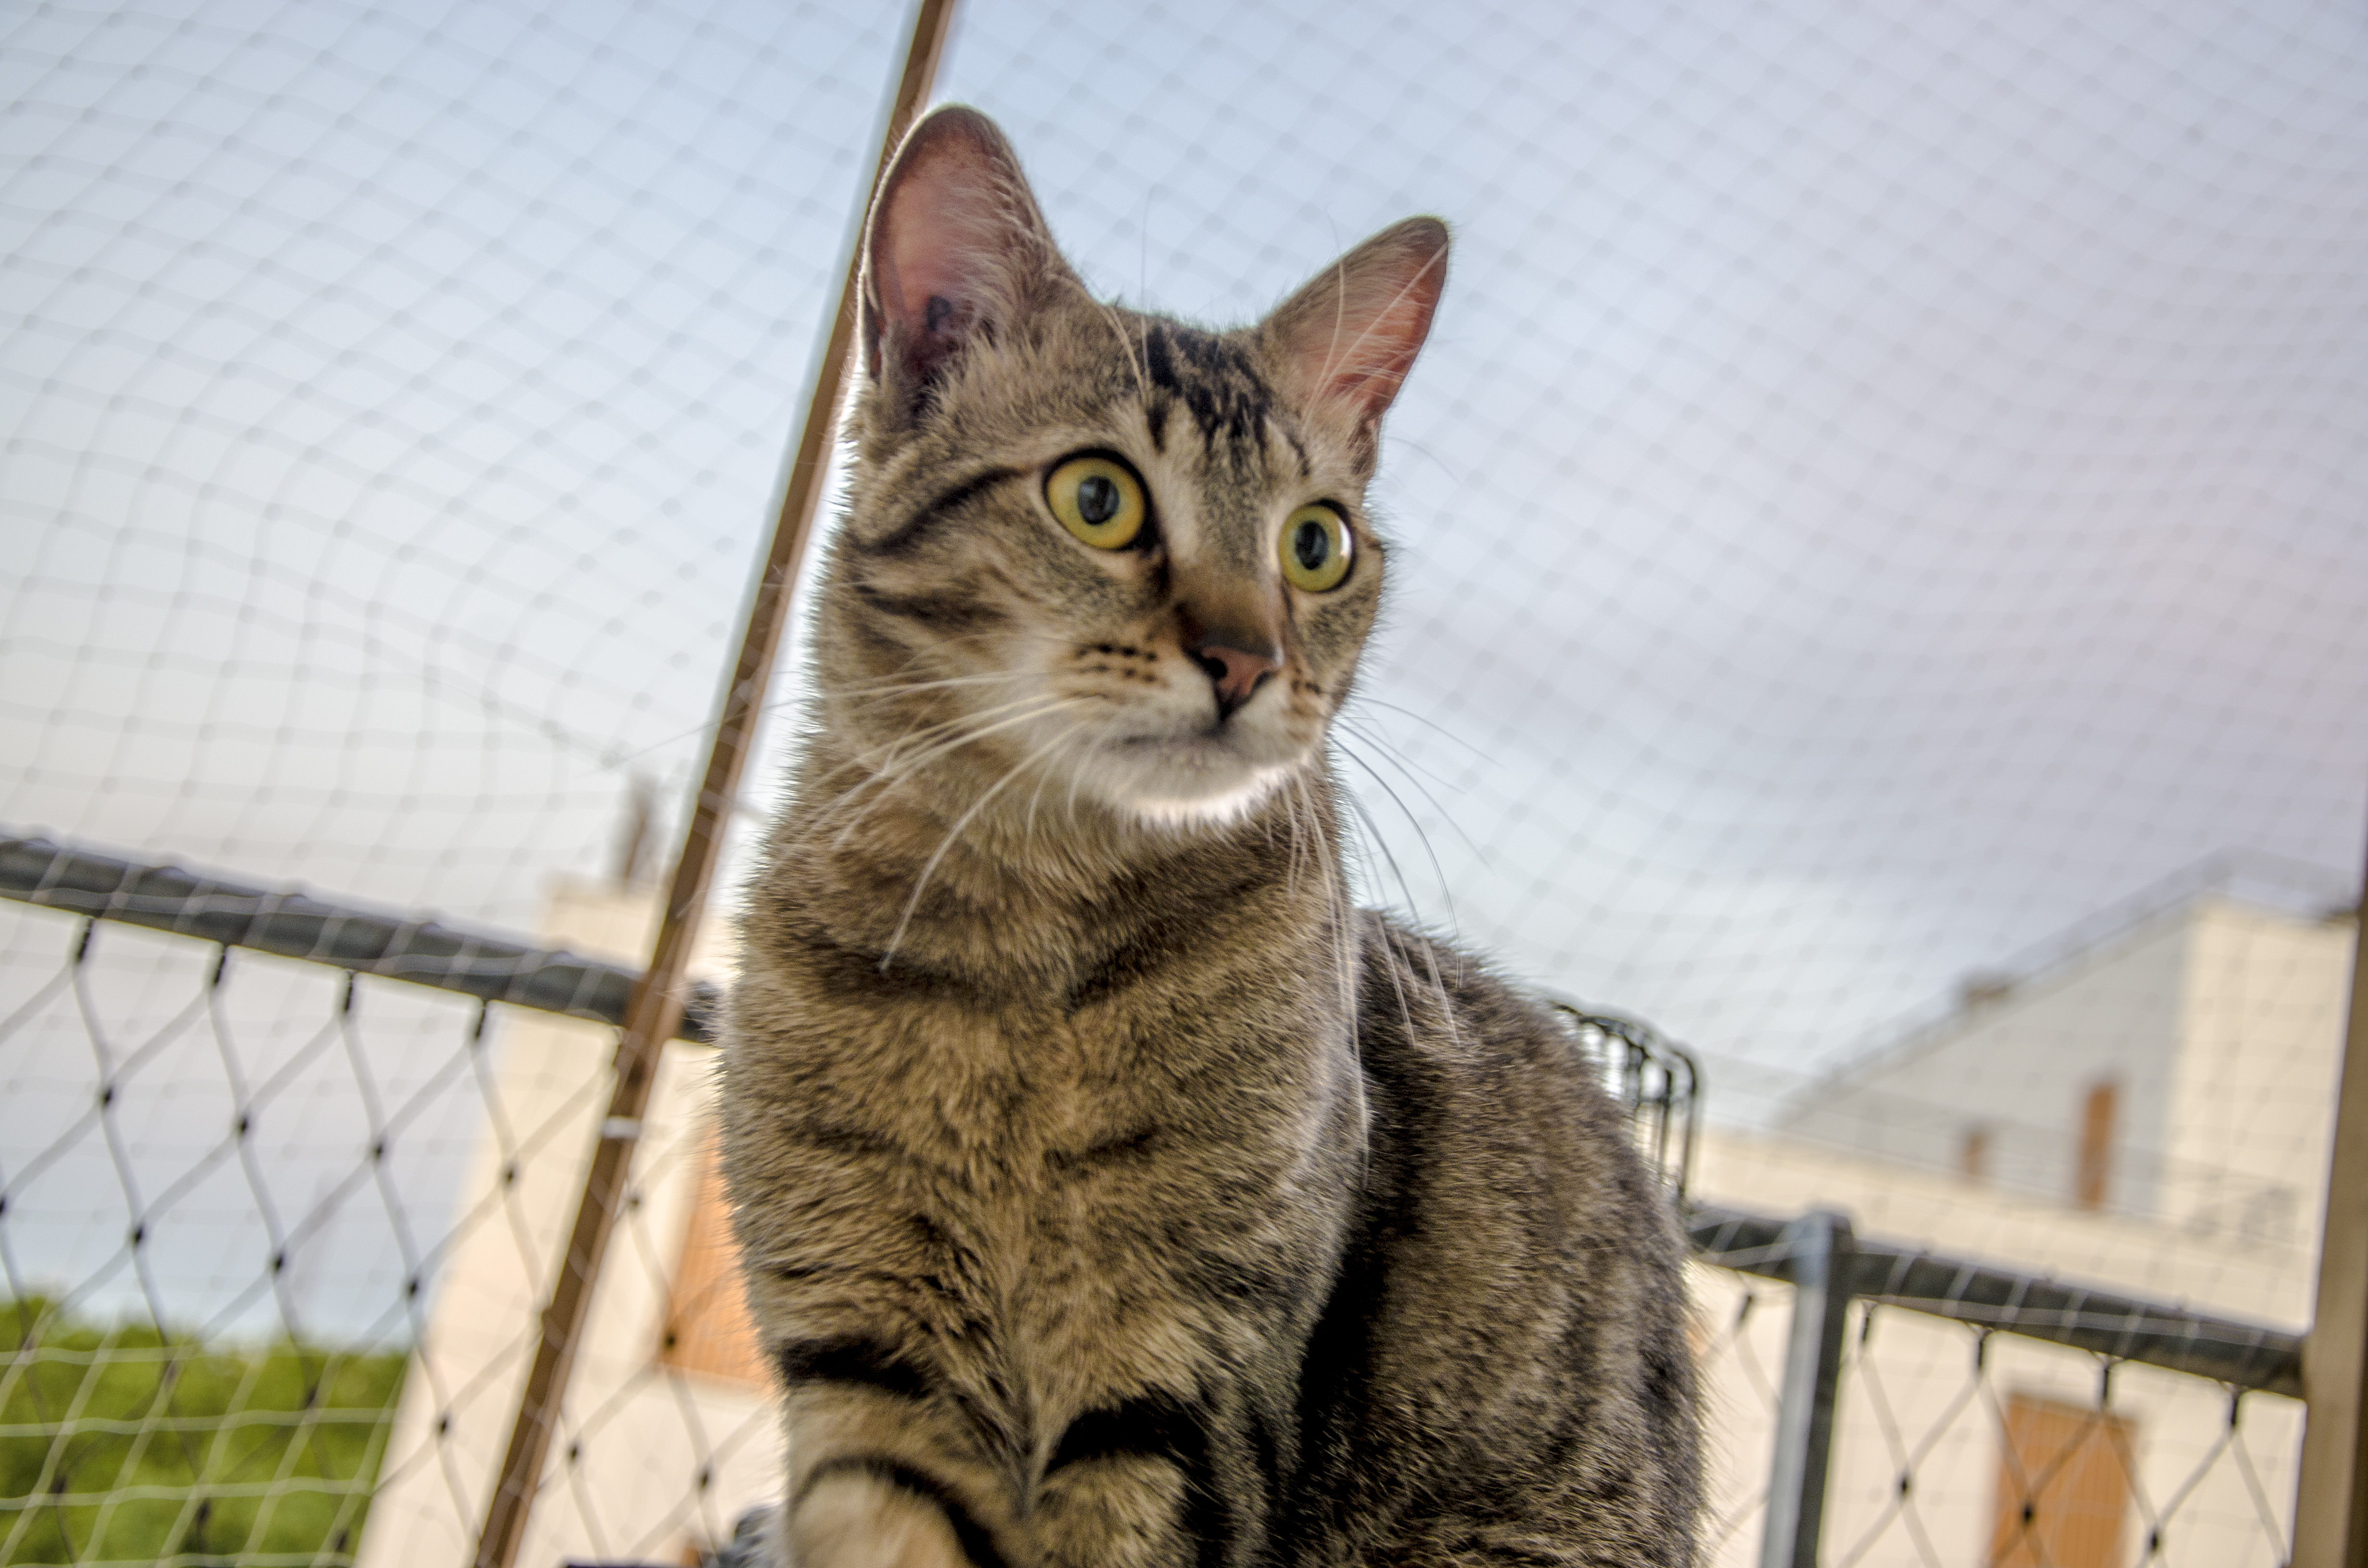
cat, mammal, vertebrate, small to medium sized cats, whiskers, felidae, tabby cat, european shorthair, dragon li, domestic short haired cat, carnivore, asian, pixie bob, aegean cat, chausie, australian mist, california spangled, snout, ocicat, sokoke, Arabian mau, american shorthair, egyptian mau, animal shelter, wild cat